University of Kent

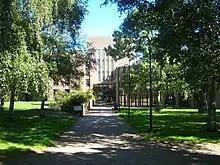
Darwin College

The university was formerly divided into eight colleges, six colleges named after distinguished scholars, one college after a town and one named after a student village. As of 2025, colleges have been removed from the university's constitutional documents. Colleges had academic schools, lecture theatres, seminar rooms and halls of residence. Each college had a master, who was responsible for student welfare within their college. In chronological order of construction they were: